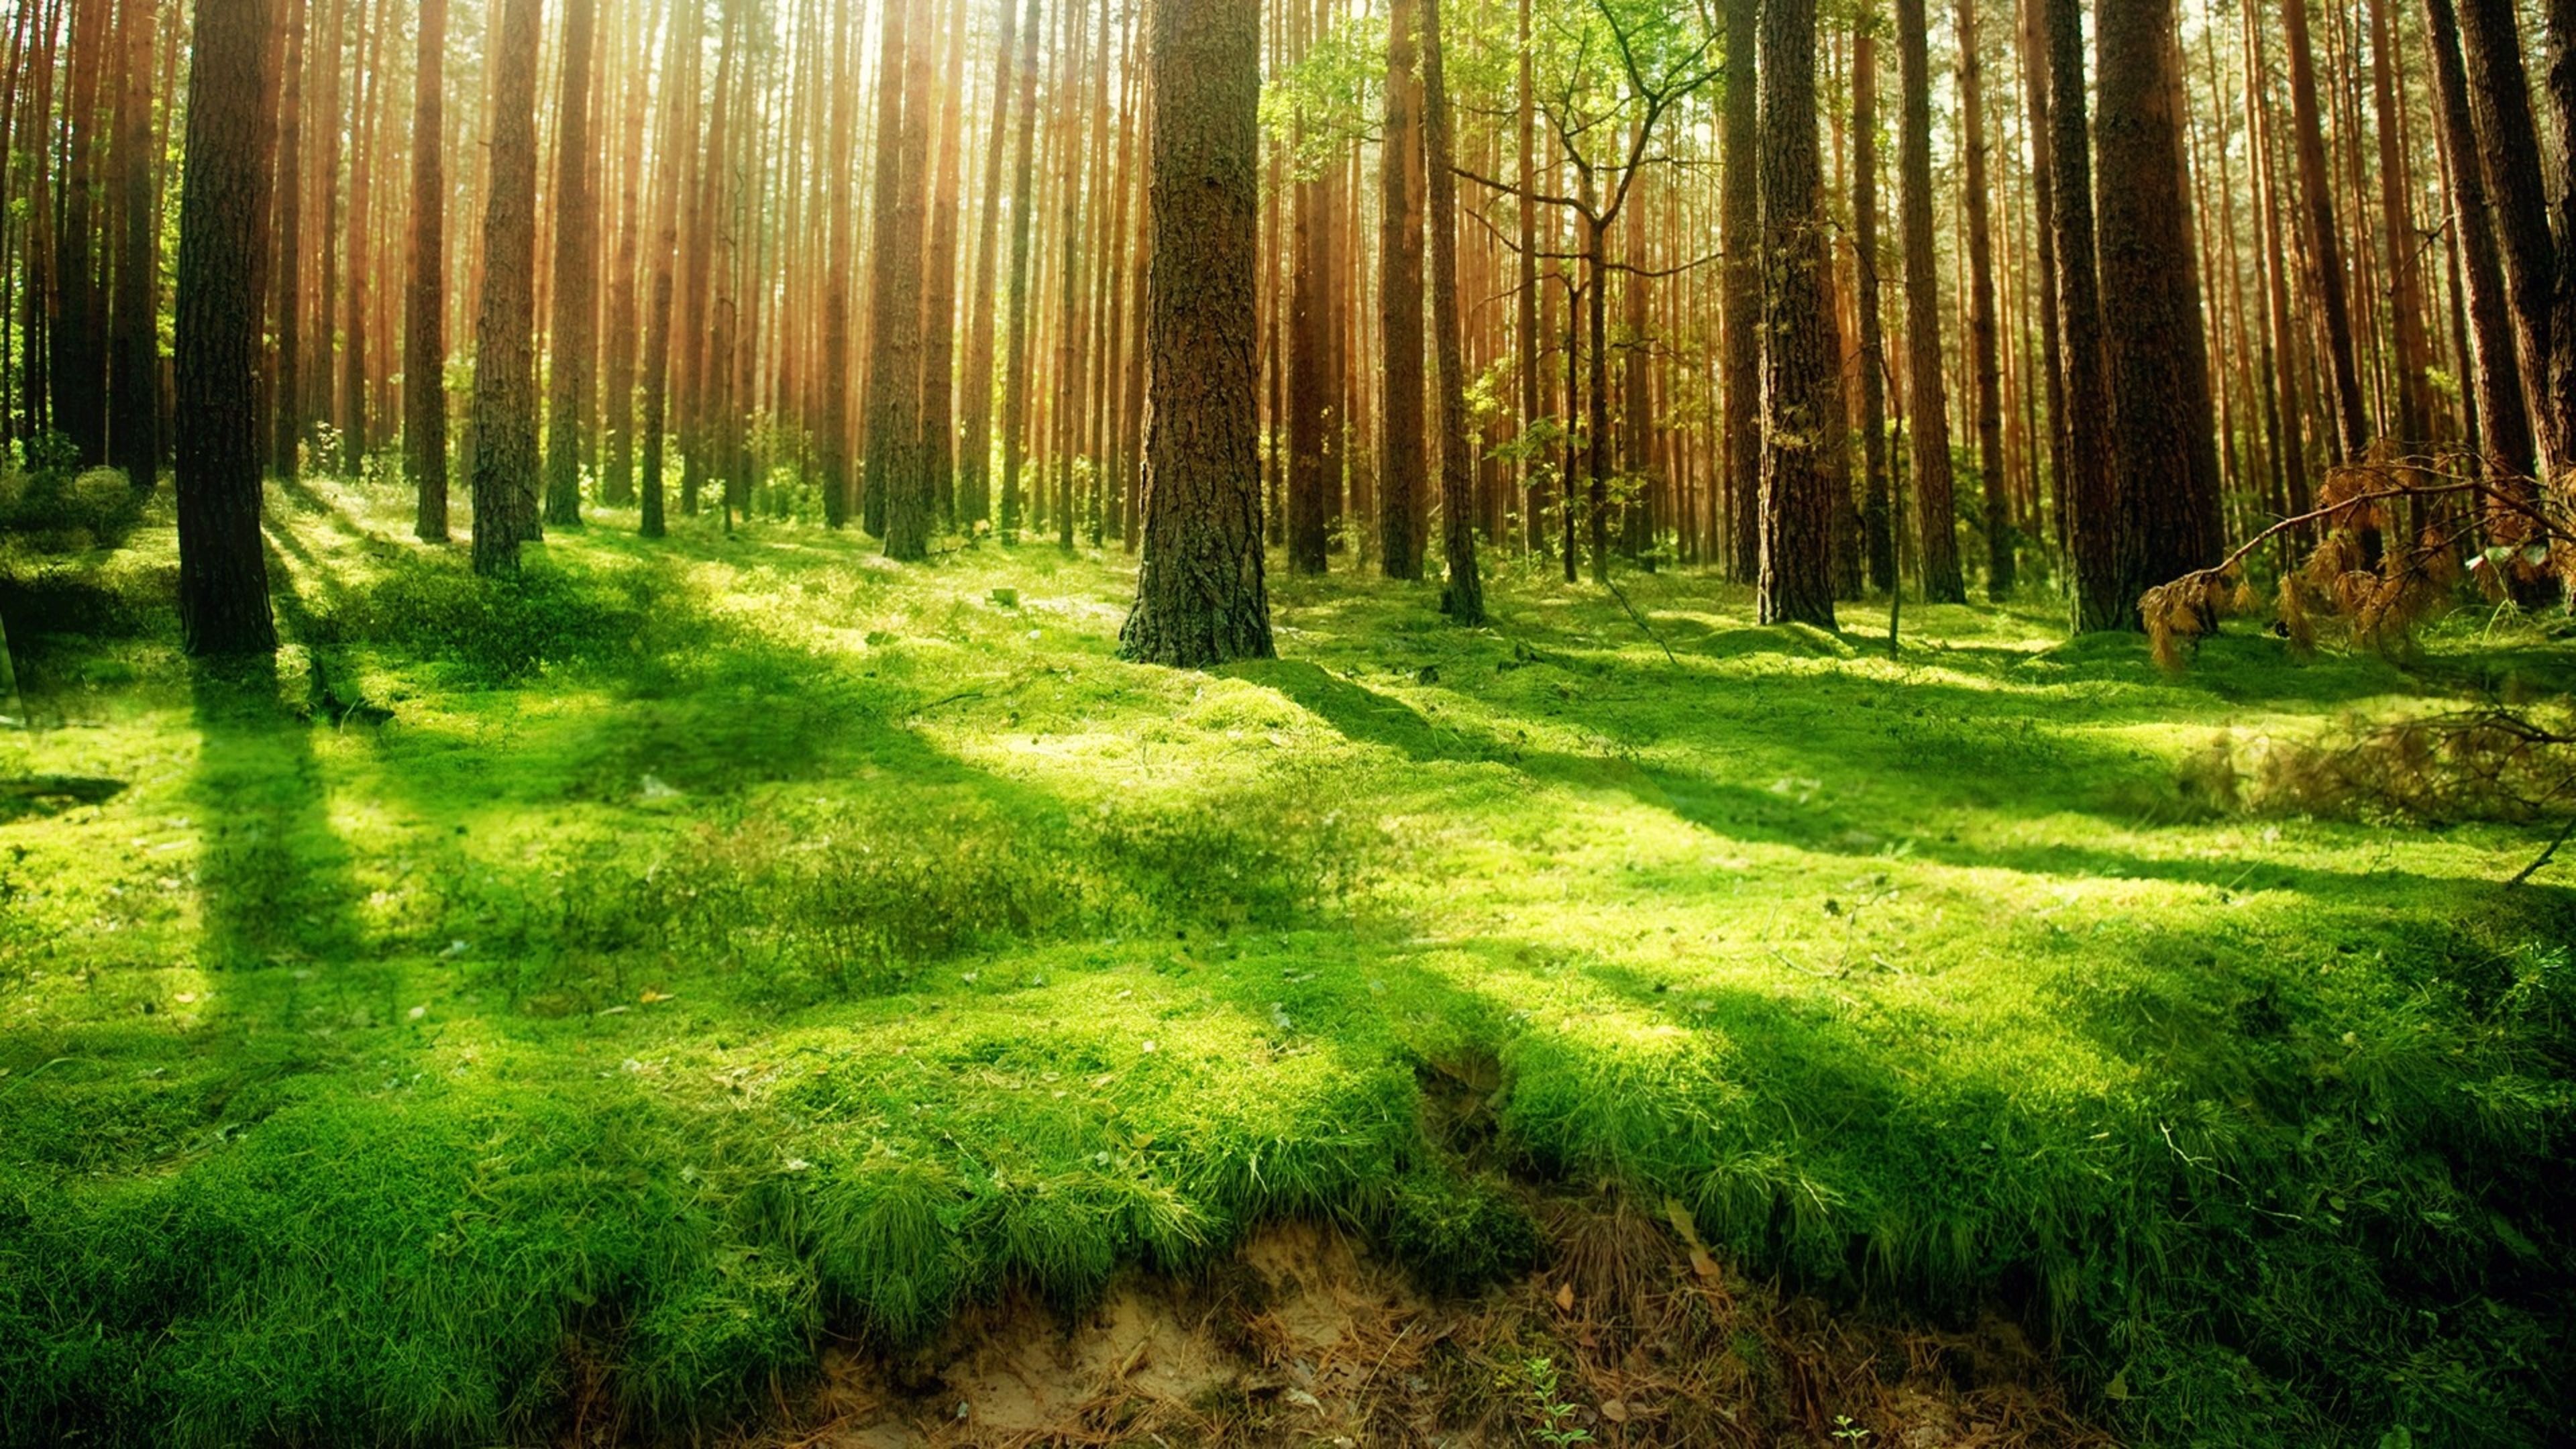
tree, grass, sun, nature, forest, plant, spring, leaves, landscape, rest, day, pictures, vegetation, green, natural environment, natural landscape, sunlight, woody plant, old growth forest, terrestrial plant, nature reserve, woodland, grove, trunk, biome, morning, spruce fir forest, wilderness, Northern hardwood forest, deciduous, temperate coniferous forest, temperate broadleaf and mixed forest, tropical and subtropical coniferous forests, jungle, valdivian temperate rain forest, riparian forest, rainforest, green algae